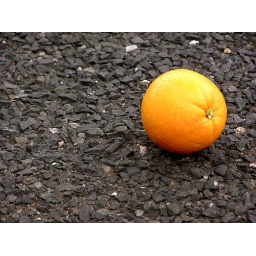
orange in the road